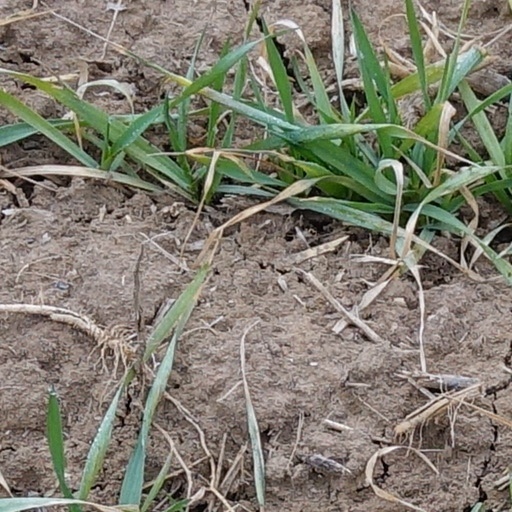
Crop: wheat